Kedahan Malays

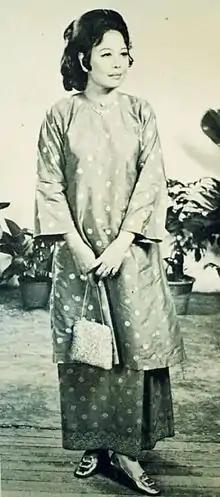
Kedahan Malay woman in traditional attire, 1930

Due to their long history, Kedahan Malays have their own unique cuisines, customs and traditions compared to the rest of Malaysia.